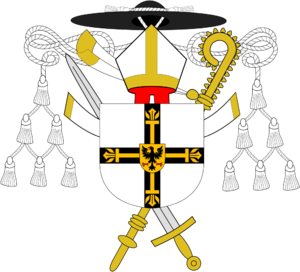
La maison de l'hôpital des Allemands de Sainte-Marie-de-Jérusalem et plus tard, l'ordre de la Maison de Sainte-Marie-des-Teutoniques, plus connu sous le nom d’ordre des Chevaliers teutoniques ou de maison des chevaliers de l'hôpital de Sainte-Marie-des-Teutoniques à Jérusalem ou enfin les Teutoniques, est un ordre militaire chrétien apparu au Moyen Âge.